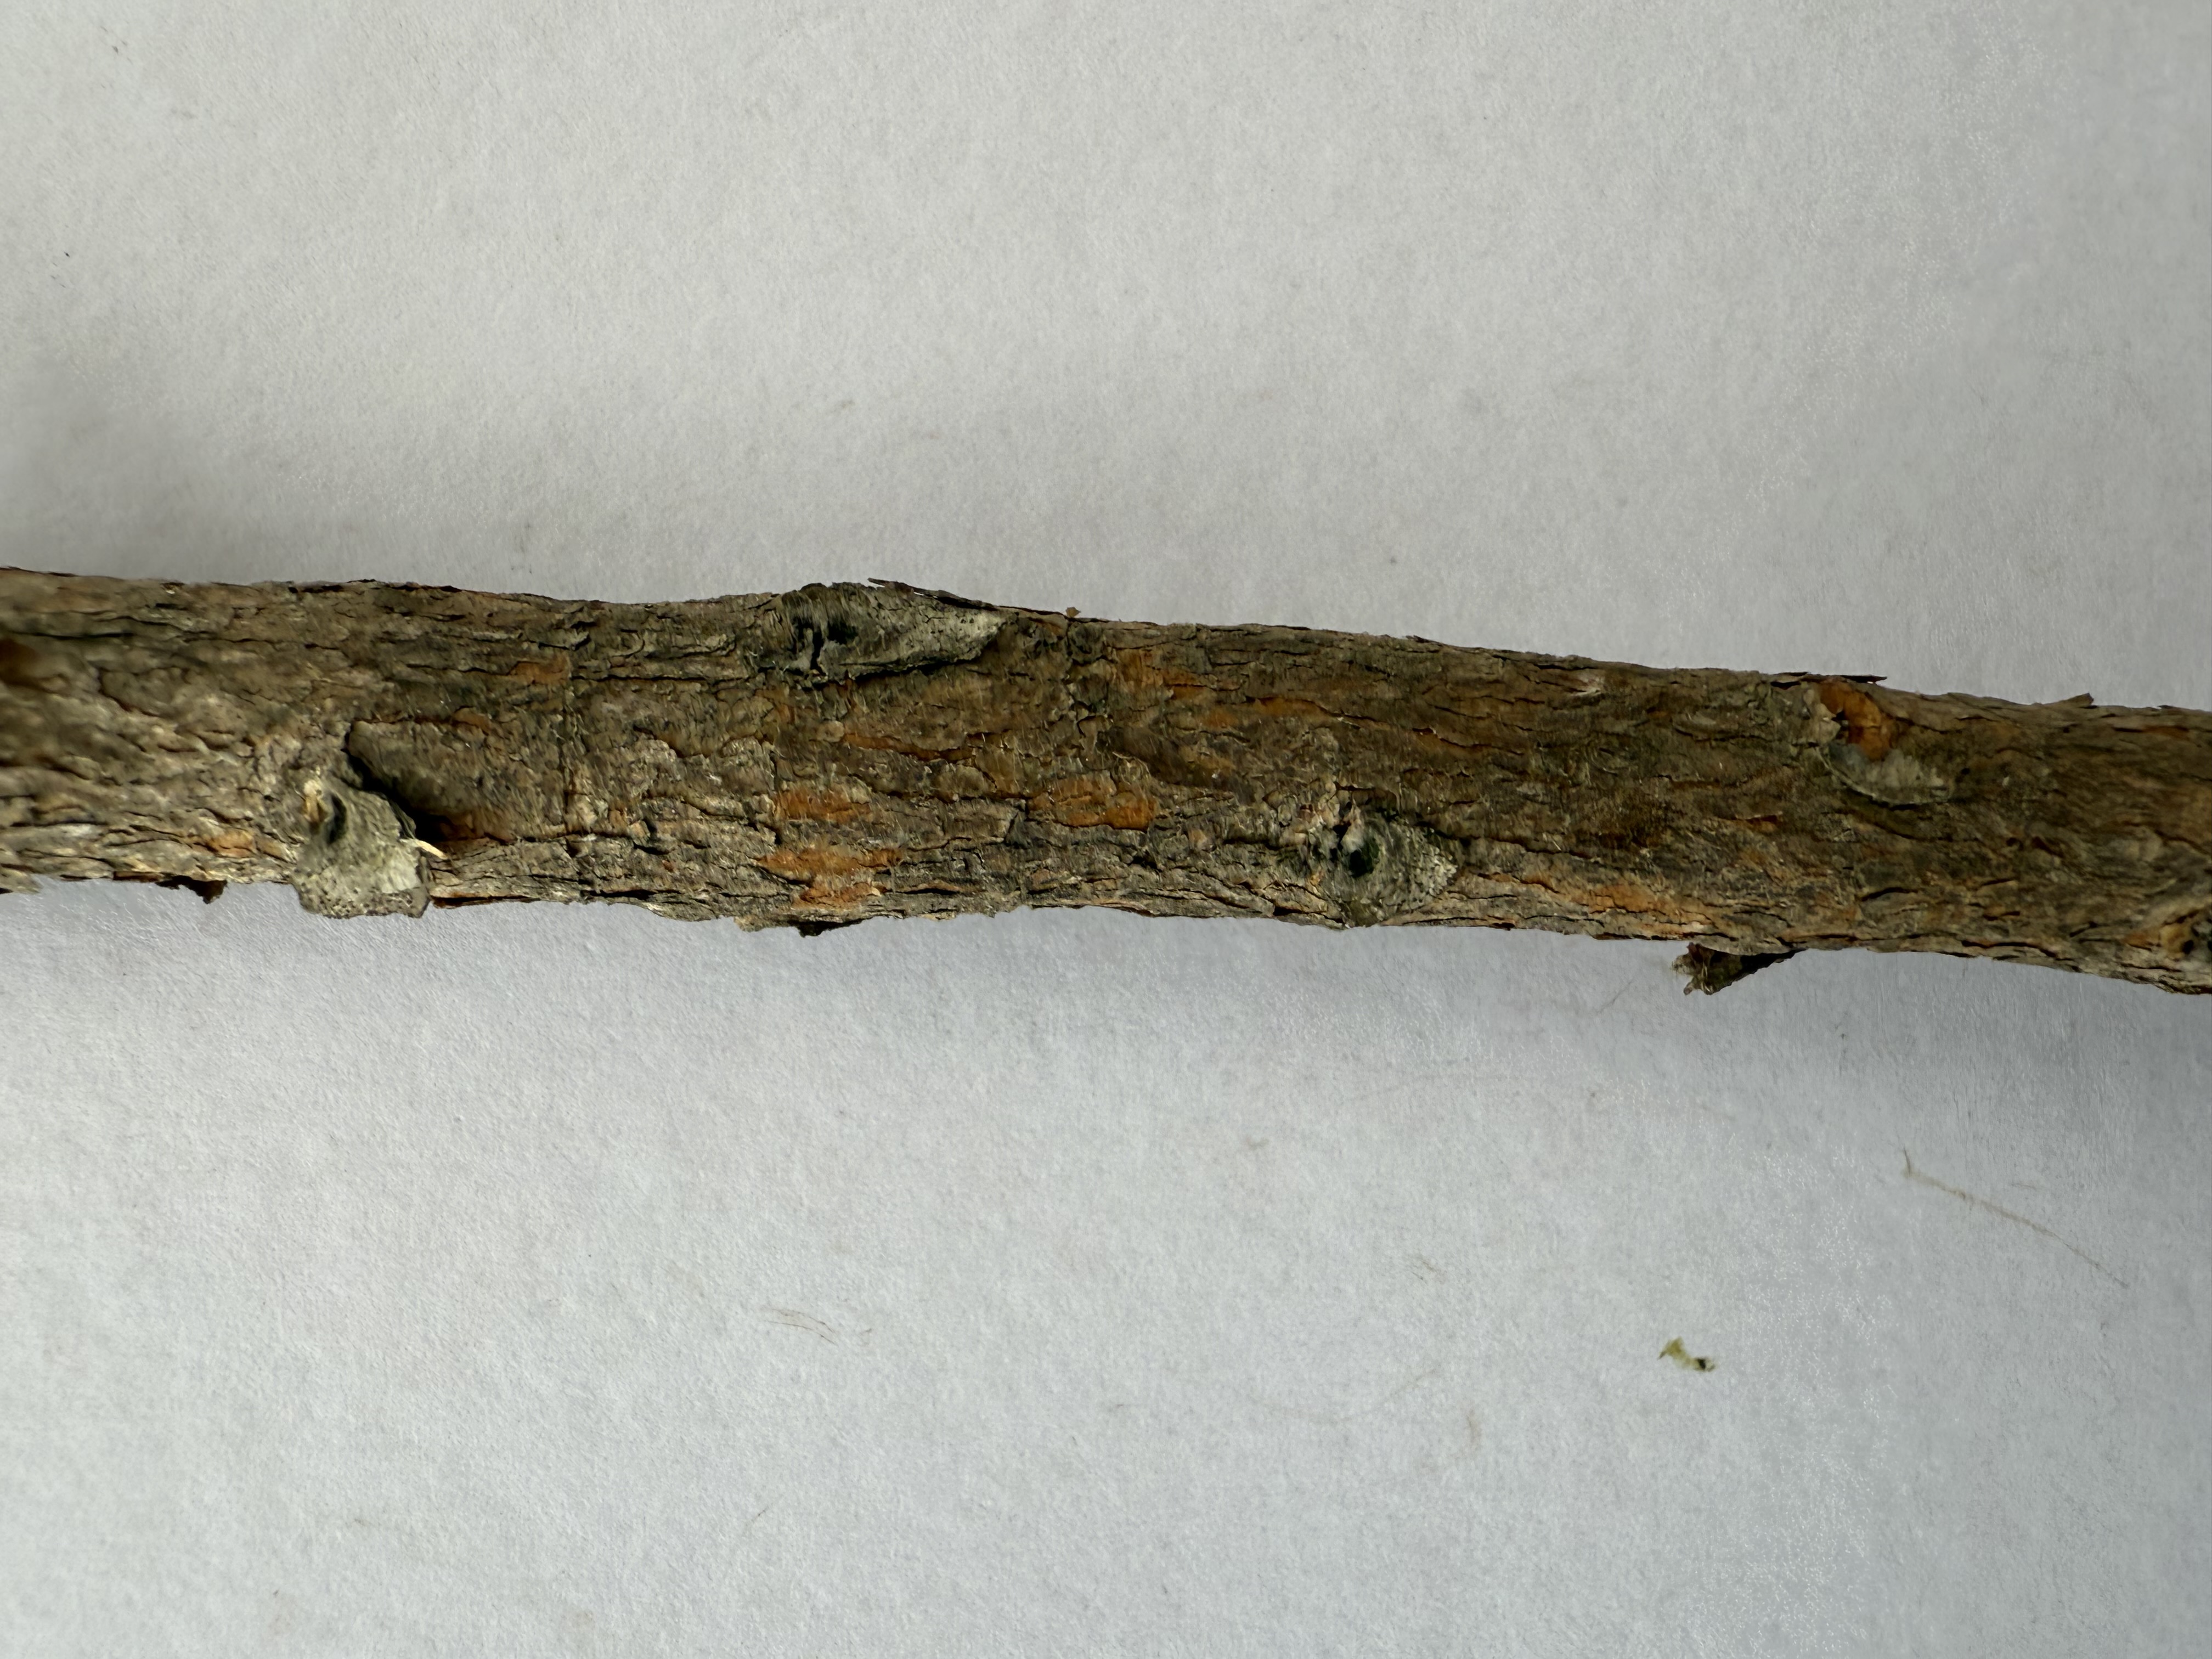
Variety: Feijoa